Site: brandenburg
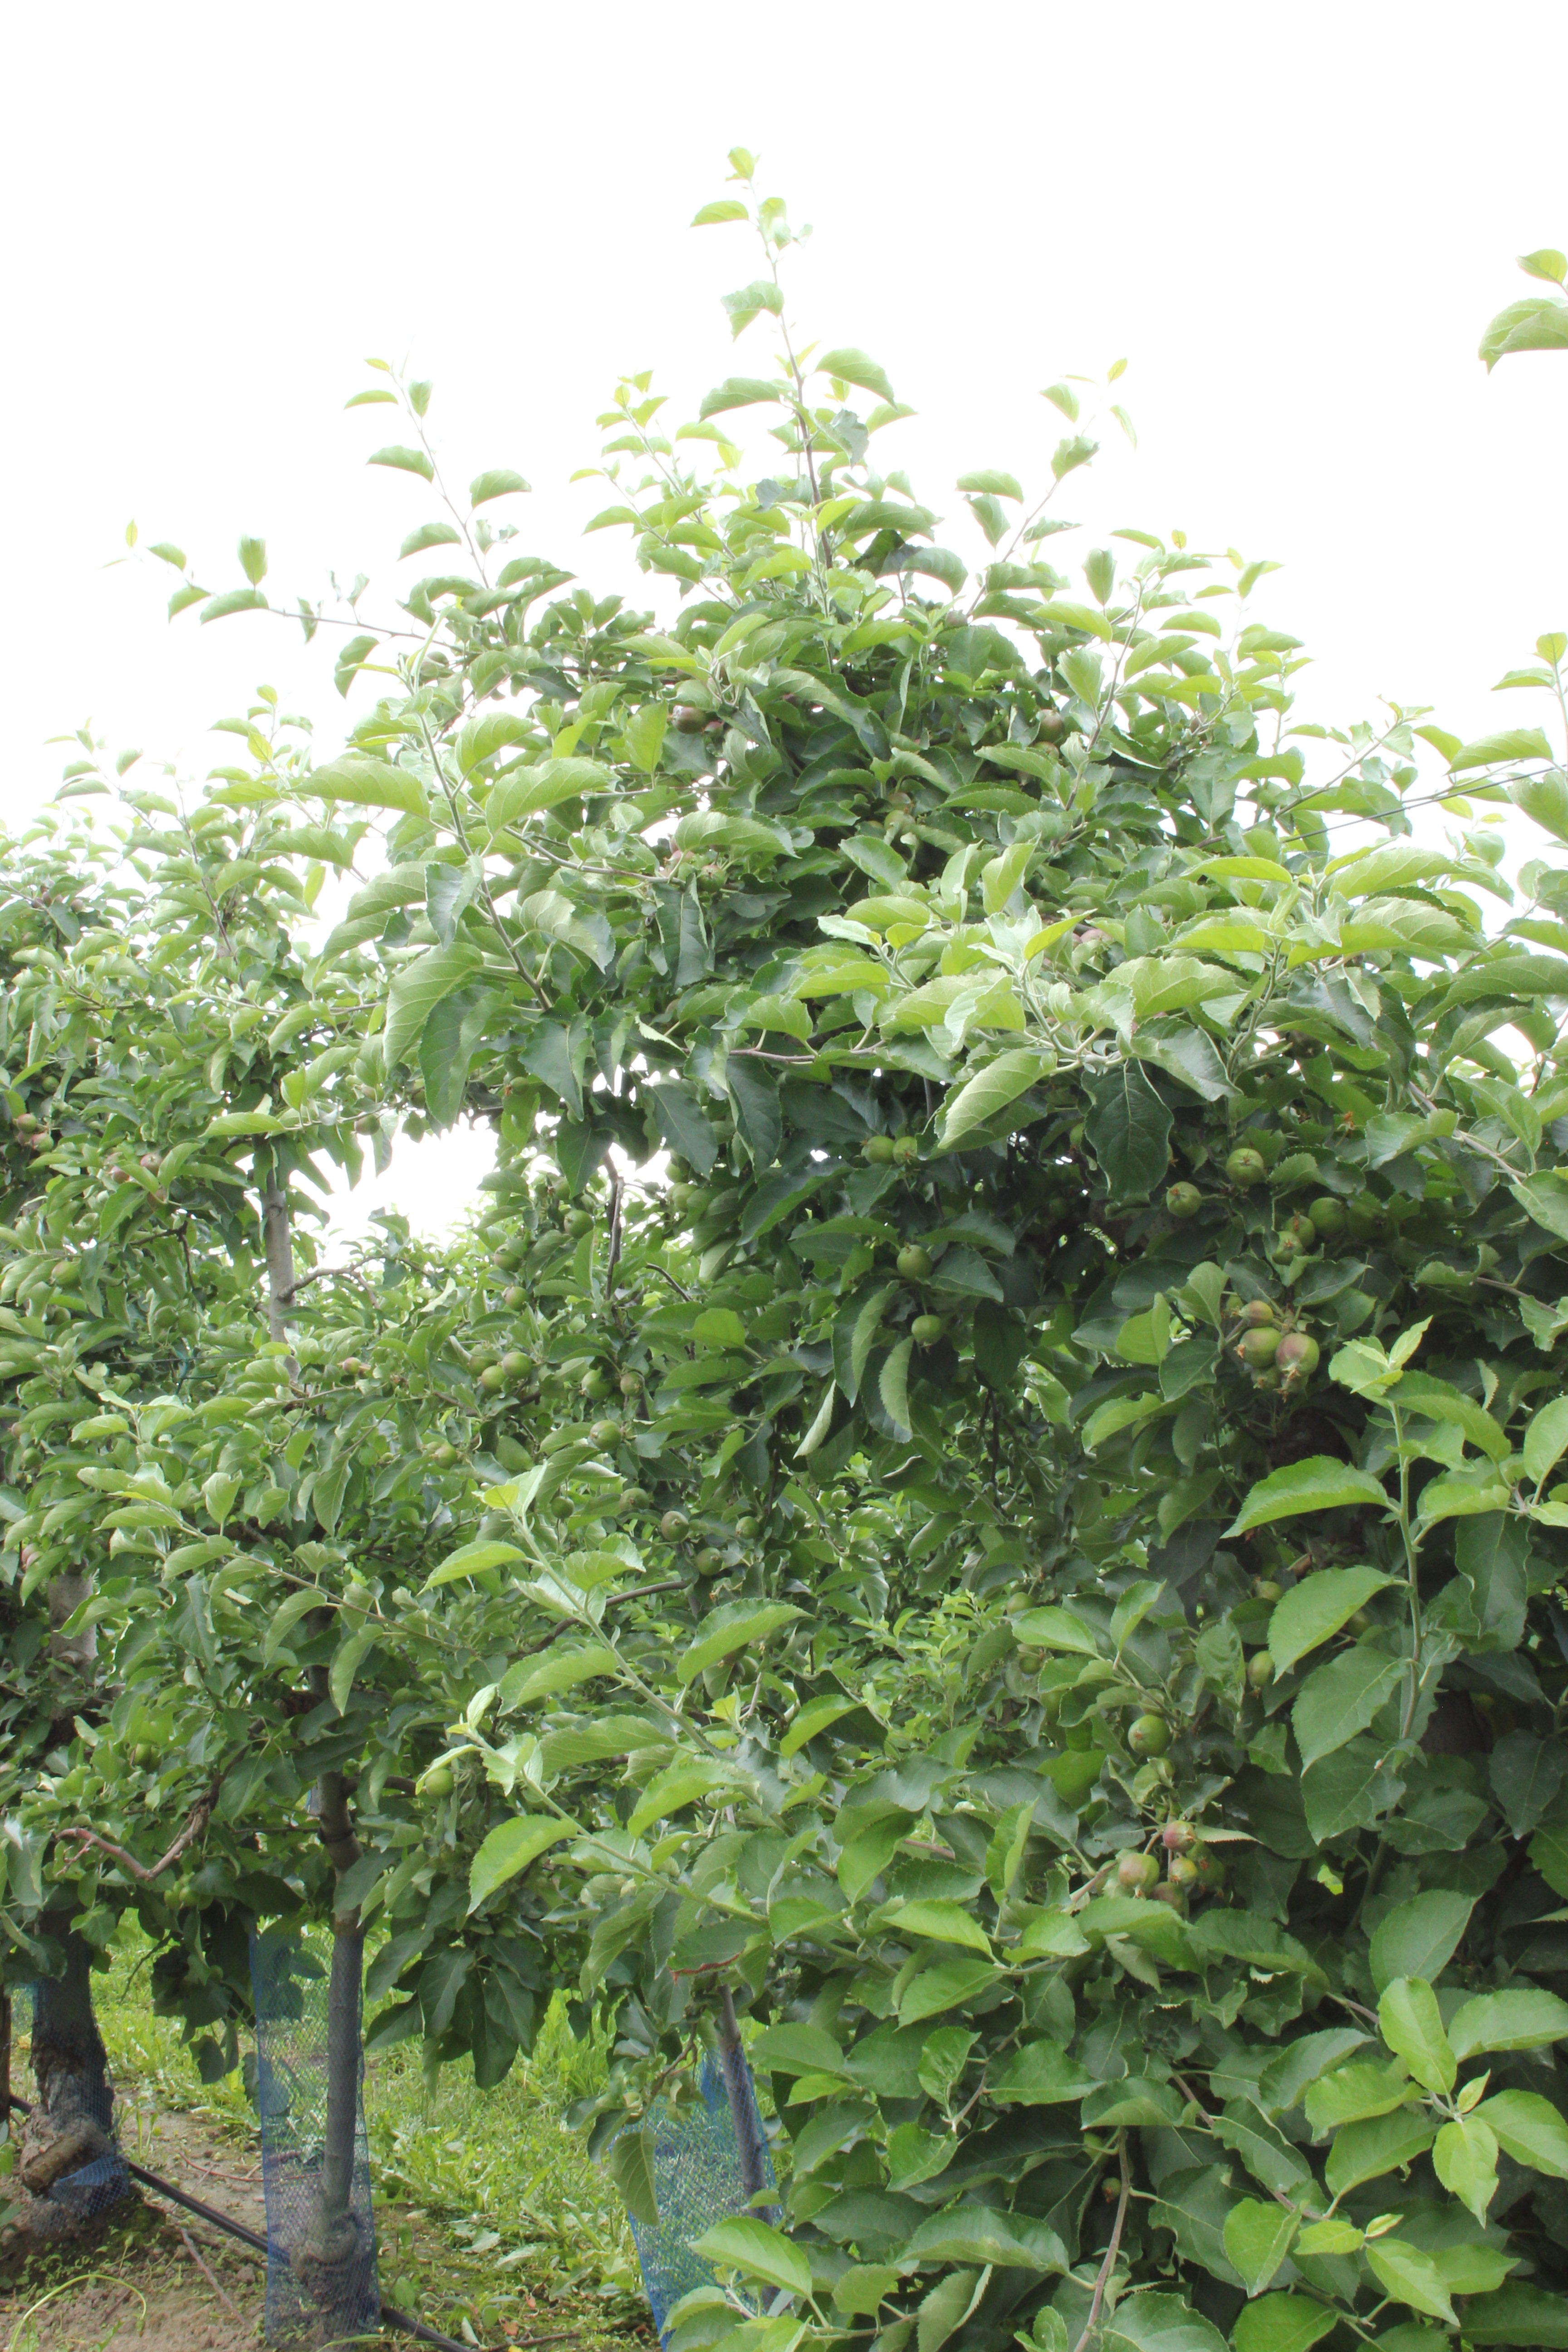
Growth stage (BBCH 73): Development of fruit